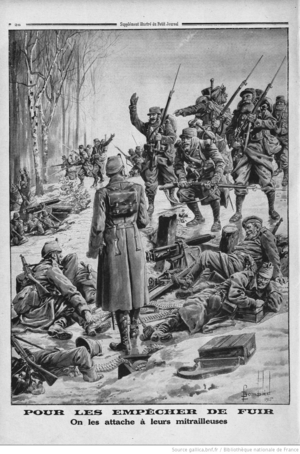
14 2 15 pour les empêcher de fuit on les attacha à leurs mitralleuses
L'expression bourrage de crâne apparue dans l’argot parisien à la fin du XIXᵉ siècle se répand pendant la Première Guerre mondiale pour désigner la propagande outrancière et souvent mensongère de la plupart des journaux. Elle a été popularisée par le journaliste Albert Londres qui dénonça dans ses reportages la propagande pendant la Première Guerre mondiale.